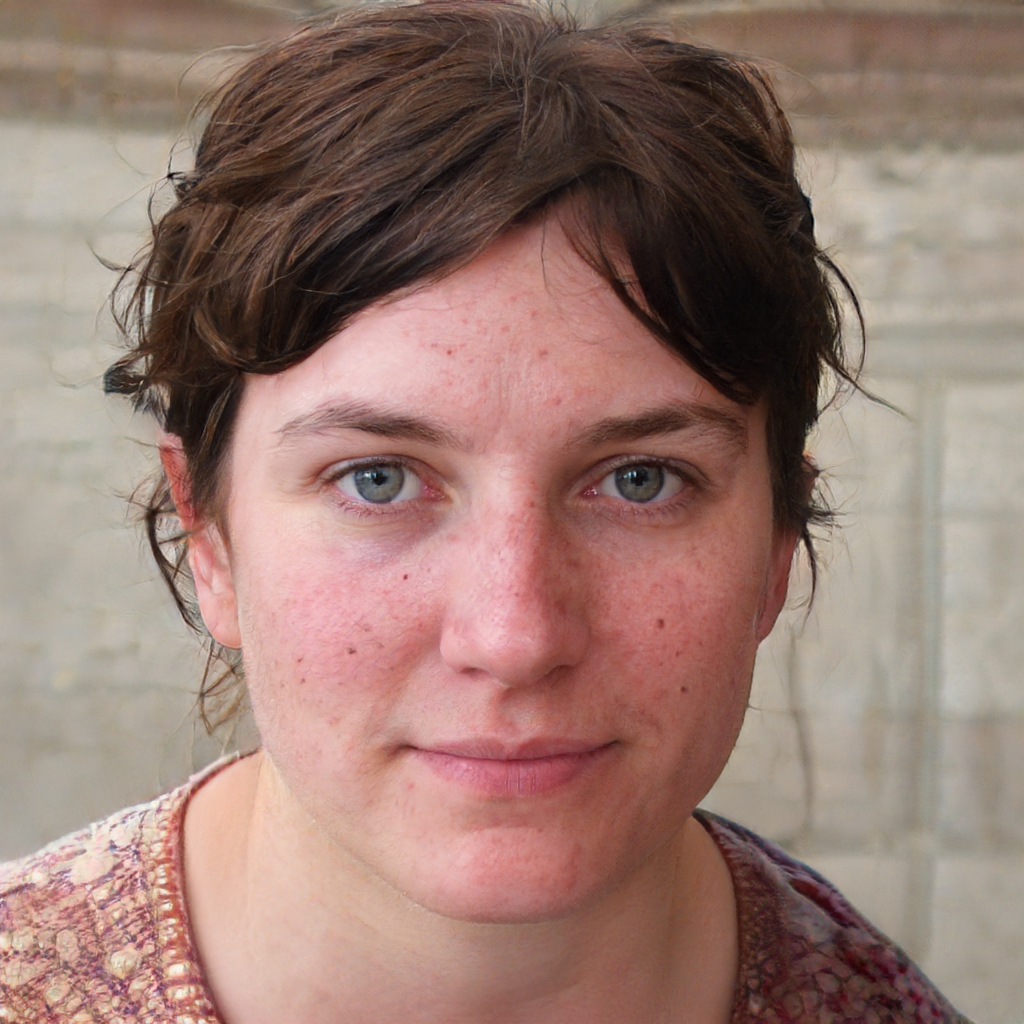
Gender: Female